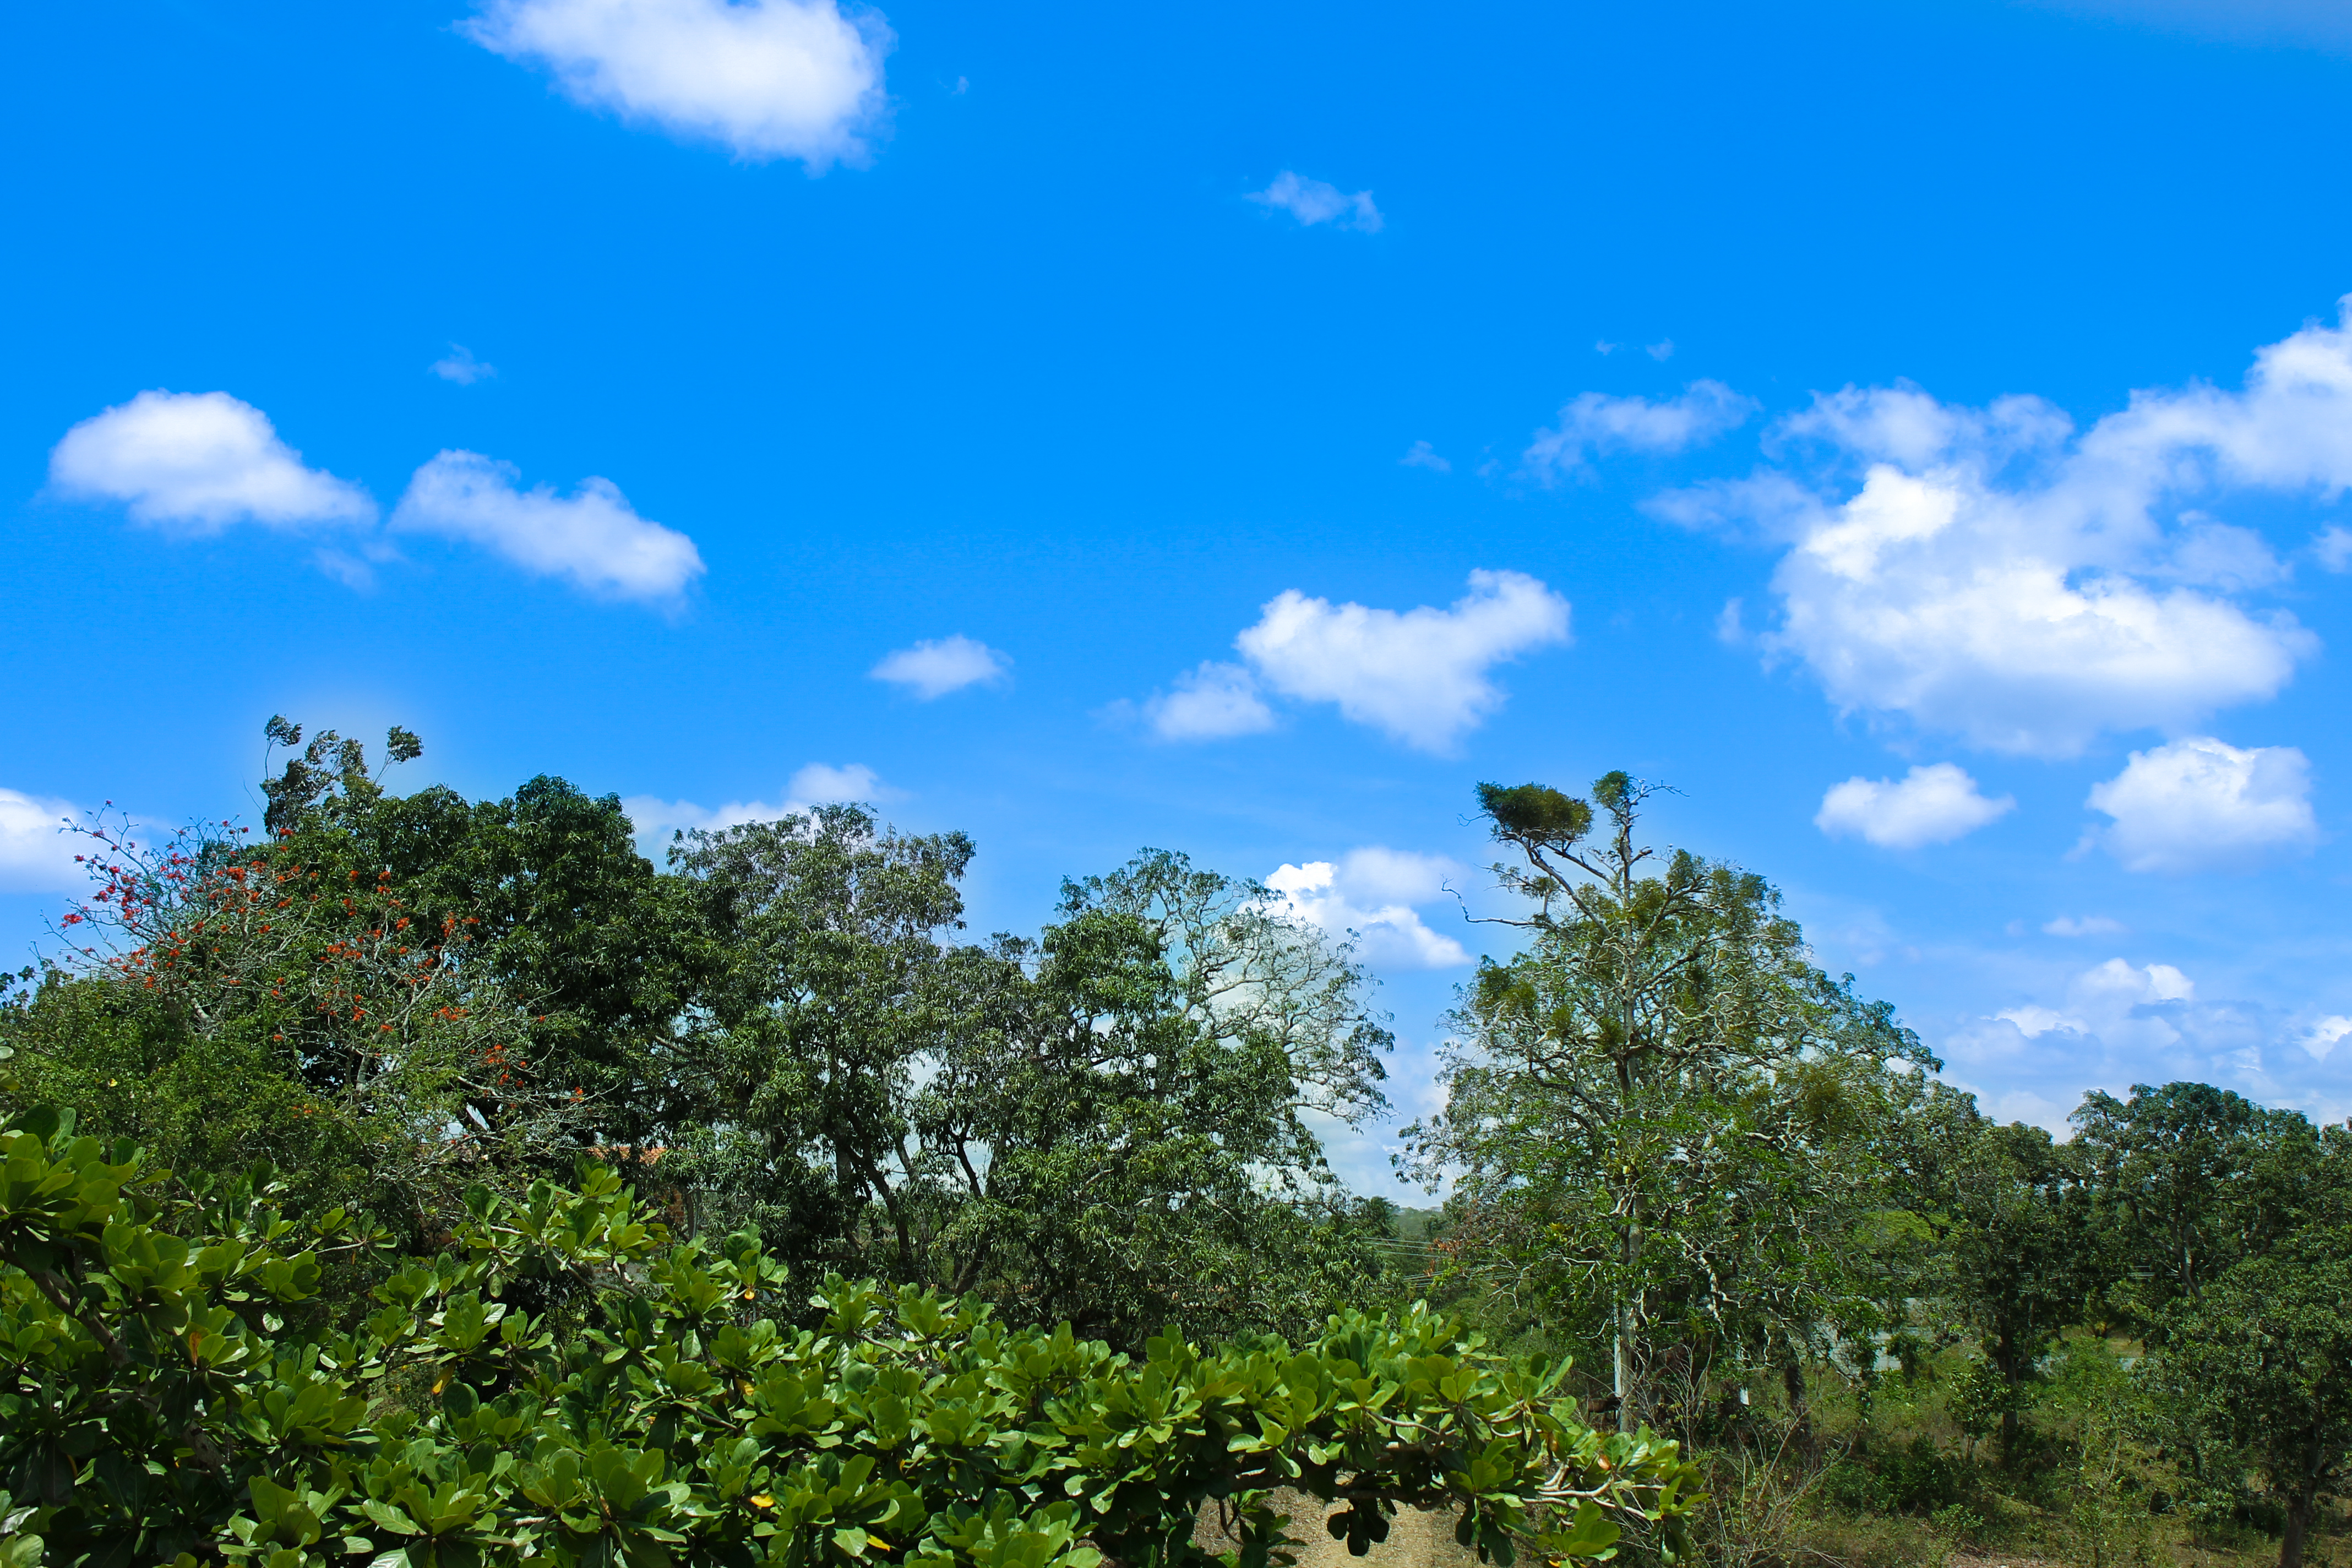
sky, cloud, vegetation, tree, nature, ecosystem, daytime, nature reserve, leaf, cumulus, forest, grassland, shrubland, field, rainforest, jungle, biome, rural area, grass, mount scenery, meteorological phenomenon, hill station, meadow, sunlight, savanna, hill, landscape, plant community, branch, plantation, tropical and subtropical coniferous forests